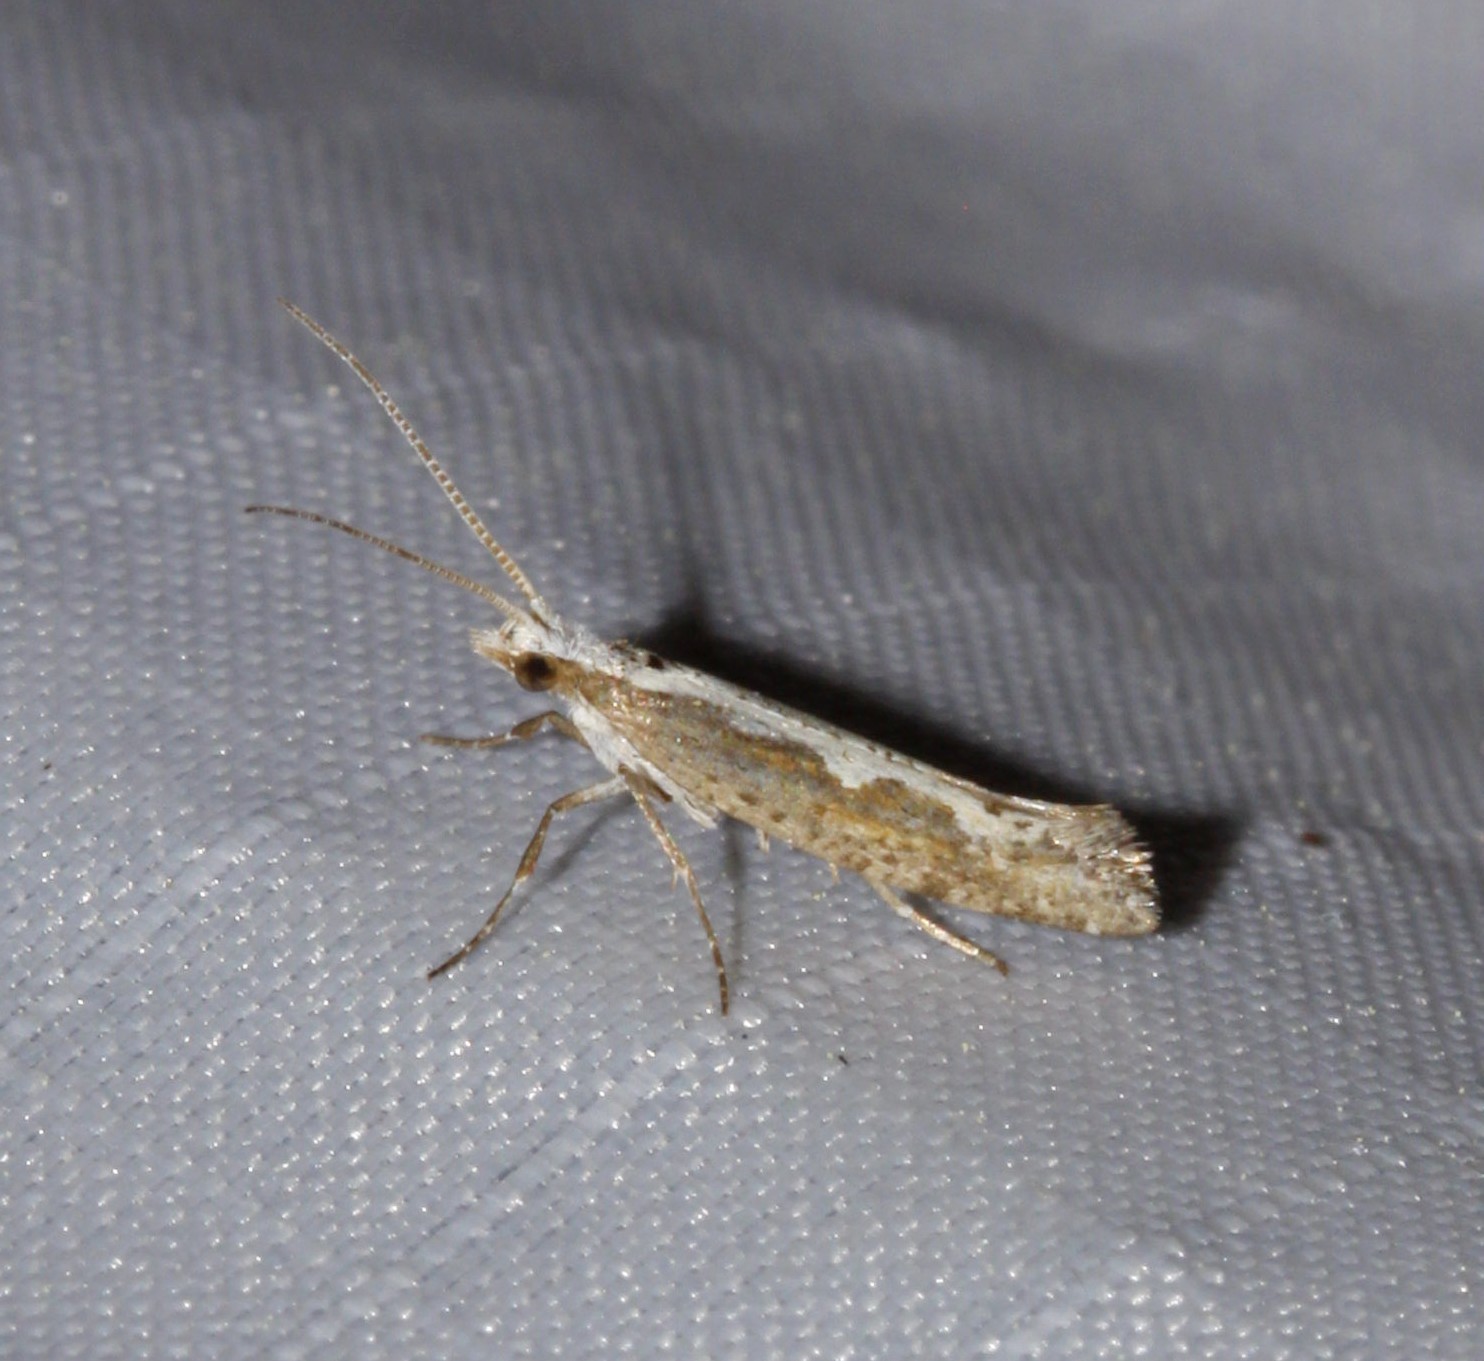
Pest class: diamondback_moth